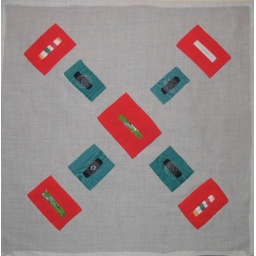
bound buttonholes appliqued to white organdy, with four vintage transparent pressed glass buttons in the blue buttonholes